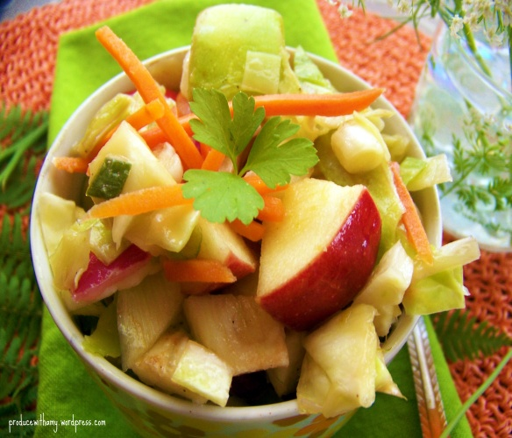
i left the pieces of apple and even the cabbage in rather large chunks .